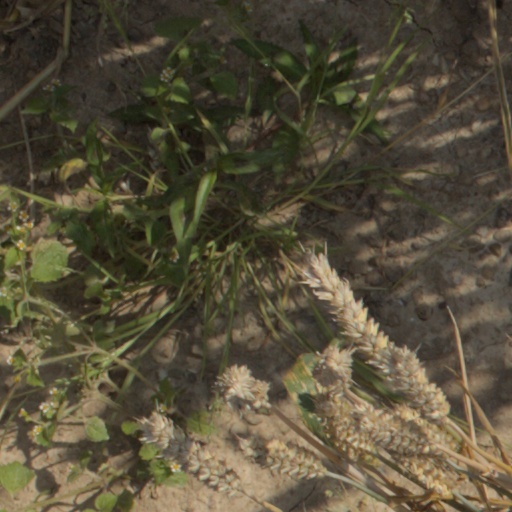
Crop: wheat